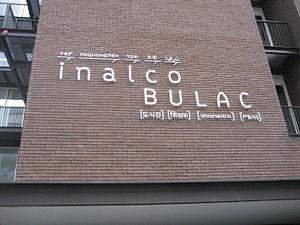
Le Pôle des langues et civilisations, est un campus universitaire situé au 65 rue des Grands-Moulins, à Paris, qui regroupe l'Institut national des langues et civilisations orientales, membre de l'Université Sorbonne Paris Cité et la Bibliothèque universitaire des langues et civilisations.
La Bibliothèque universitaire des langues et civilisations est une bibliothèque universitaire qui a ouvert ses portes le 12 décembre 2011 et constitue, avec l'Institut national des langues et civilisations orientales, le Pôle des langues et civilisations, situé, au sein de zone d'aménagement Paris Rive Gauche, au 65, rue des Grands-Moulins, dans le quartier de la Gare du 13ᵉ arrondissement de Paris. Elle est spécialisée notamment dans des langues qui s'écrivent en caractères non-latins, correspondant à des domaines d'enseignement et de recherche de l'INALCO.
L’Institut national des langues et civilisations orientales, dit Langues O', est un établissement français d’enseignement supérieur et de recherche chargé d’enseigner les langues et civilisations autres que celles originaires d’Europe occidentale.